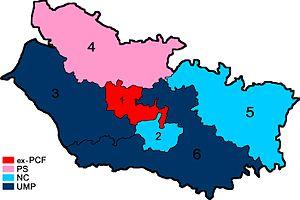
Députés de la Somme 2007-2012